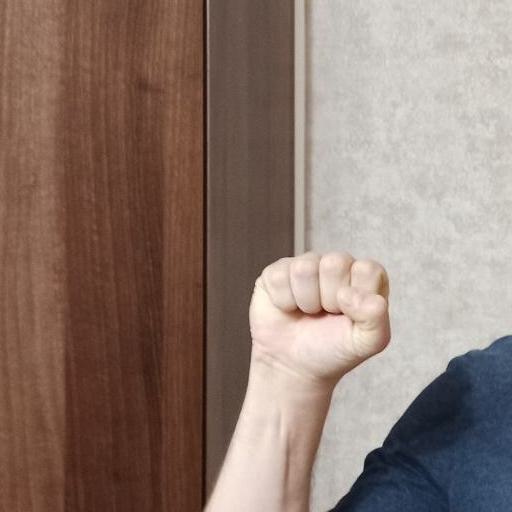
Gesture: fist